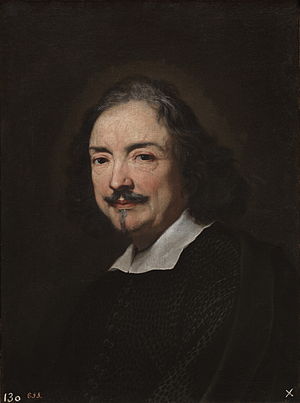
Andrea Sacchi
Andrea Sacchi ved Carlo Maratta.
Andrea Sacchi var en italiensk maler.